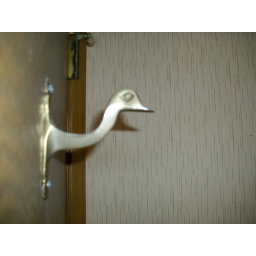
Of the duck theme in the entire house